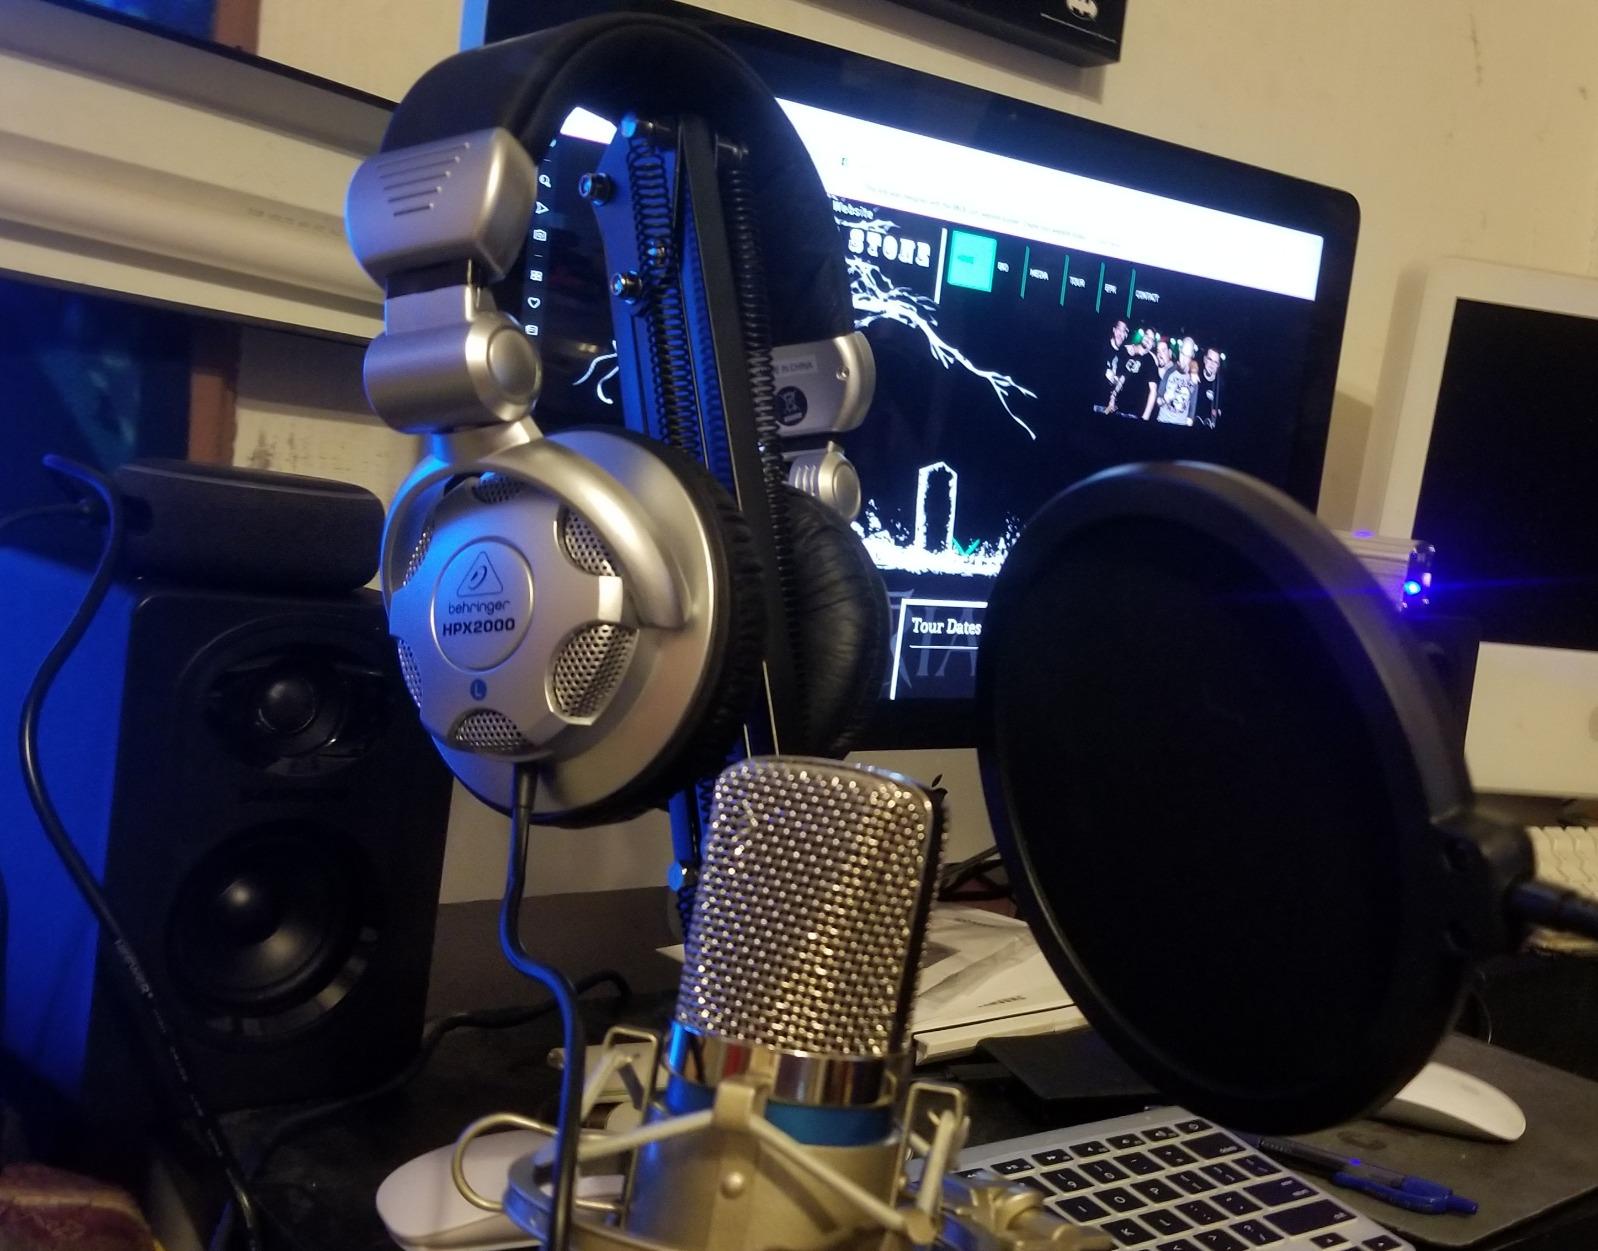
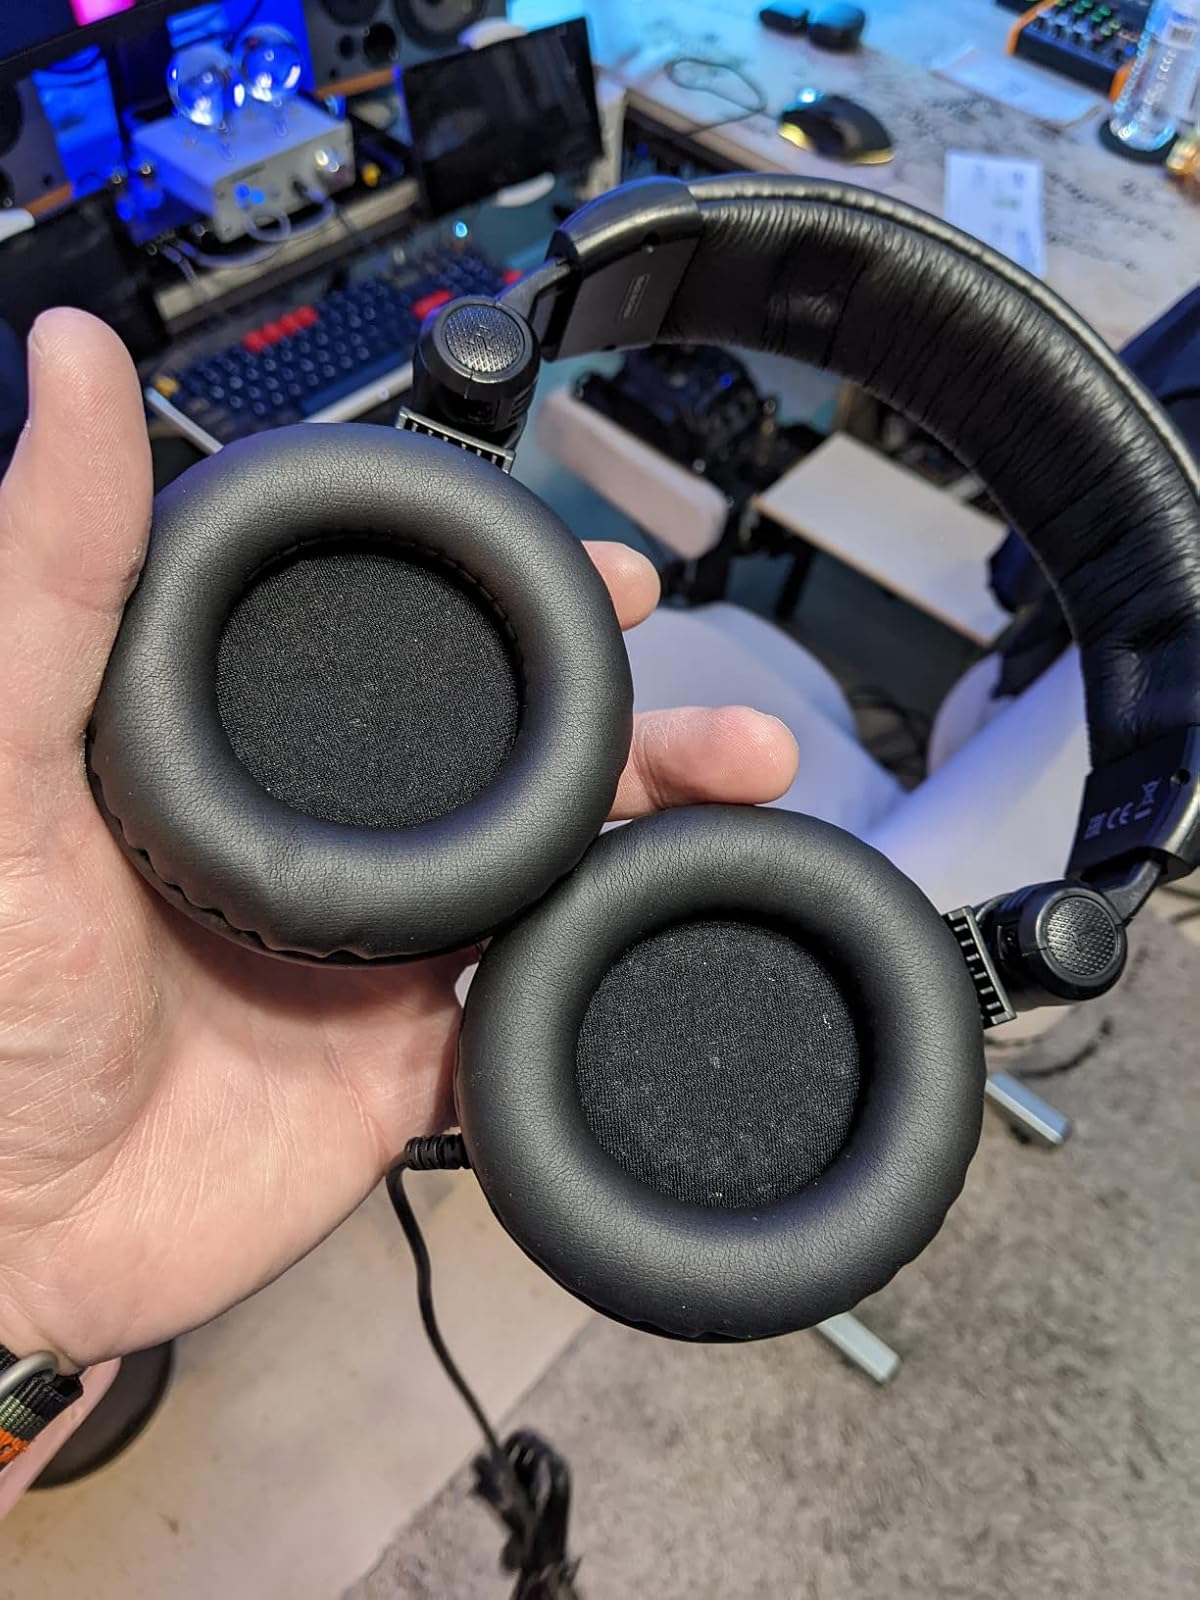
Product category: headphones
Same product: no